Ofelia Montesco

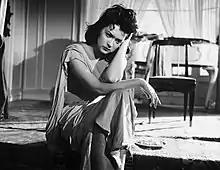
Montesco in "The Exterminating Angel" (1962)

Ofelia Irene Grabowski Edery (10 September 1936 – 16 June 1983), known professionally as Ofelia Montesco, was a Peruvian-born actress who is best remembered for her roles in cinema and television of Mexico. She was born in Iquitos City, in the Loreto Region of Peru, to Segismundo Pedro Grabowski and Julia Edery. In 1972, she portrayed Eugénie de Montijo, consort of Napoleon III, in the historical telenovela "El carruaje".